Jacobite Syrian Christian Church

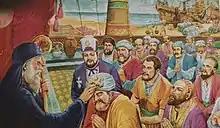
Thomas of Cana and the Knanaya depart for India

The Jacobite Syrian Orthodox Church of India established by Saint Thomas the Apostle believes in apostolic succession within the hierarchy of the Syriac Orthodox Church, within the Oriental Orthodox Communion.